Concordville, Pennsylvania

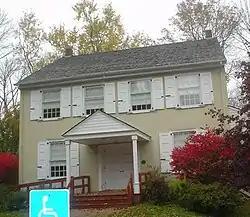
Orthodox Friends Meetinghouse

Concordville is an unincorporated community in Concord Township, Delaware County, Pennsylvania, United States. It is located 20 miles west-southwest of Philadelphia, at the junction of U.S. Routes 1 and 322. This intersection can be traced back to two of the earliest roads in Pennsylvania, Baltimore Pike which became U.S. 1, and Concord Pike, which connected Pennsylvania with Delaware.